Christy Clark ministry

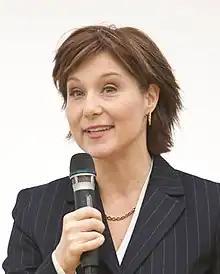
Christy Clark in 2011

The Christy Clark ministry was the combined Cabinet (formally the Executive Council of British Columbia) that governed British Columbia from March 14, 2011, to July 18, 2017. It was led by Christy Clark, the 35th premier of British Columbia, and consisted of members of the British Columbia Liberal Party.